Baillie of Jerviswood

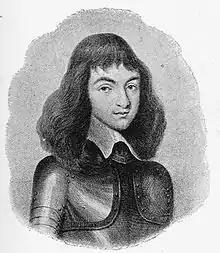
Baillie of Jerviswood

Robert Baillie (known as Baillie of Jerviswood; 24 December 1684) was a Scottish conspirator incriminated in the Rye House Plot against King Charles II. He was executed for treason.